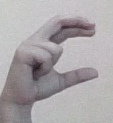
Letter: thal